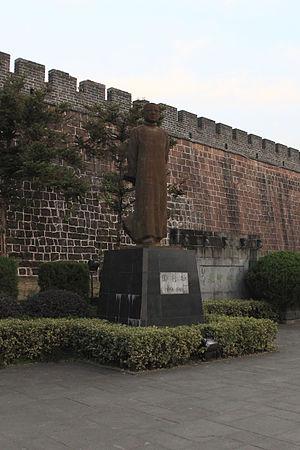
Tao Xingzhi, est un important pédagogue et réformiste chinois du XXᵉ siècle. Après avoir étudié à l'université Columbia aux États-Unis, il rentre en Chine et devient le meneur de la réforme de l'éducation. Sa carrière de pédagogue libéral en Chine n'est pas dérivée de John Dewey, comme certains auteurs le prétendent, mais est créative et s'est adaptée aux spécificités chinoises. Son retour en Chine se fait à une époque où l'influence américaine est particulièrement intrusive et son nom réel à cette époque signifie « connaissance-action », en référence au dicton du philosophe néo-confucéen Wang Yangming qui explique qu'une fois que la connaissance est acquise, alors l'action en ait grandement facilitée.